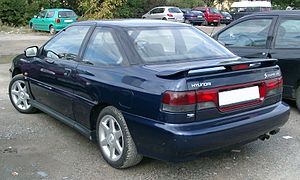
Hyundai S-Coupé / Modelhistorie / Facelift
Hyundai S-Coupé var en forhjulstrukket sportscoupé fra Hyundai, baseret på Hyundai Pony X2 og bygget mellem efteråret 1989 og midten af 1996.